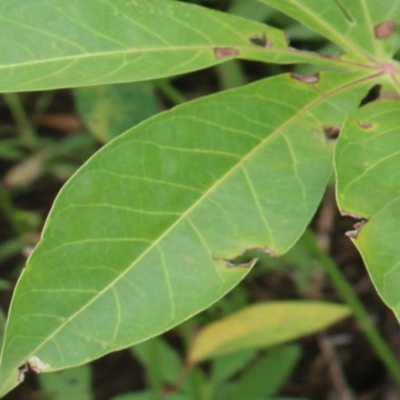
Crop: Cassava
Condition: brown spot